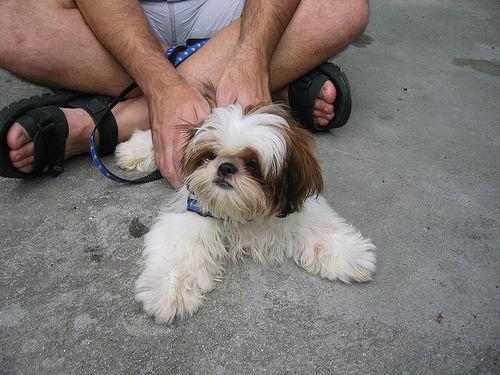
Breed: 361-n000123-Shih_Tzu